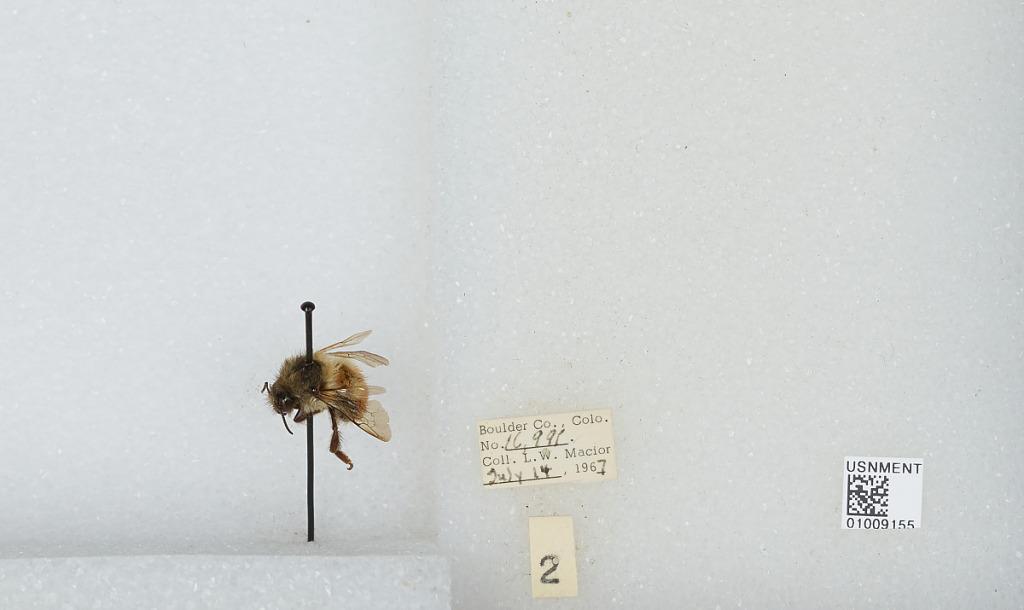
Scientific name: Bombus (Pyrobombus) melanopygus Nylander
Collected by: L. Macior
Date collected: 1967-7-14
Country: United States
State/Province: Colorado